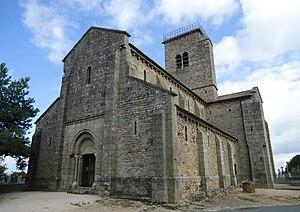
Eglise romane - Gourdon - Saône-et-Loire (71)
Gourdon est une commune française située dans le département de Saône-et-Loire en région Bourgogne-Franche-Comté.
L'église Notre-Dame-de-l'Assomption de Gourdon est une église située sur le territoire de la commune de Gourdon dans le département français de Saône-et-Loire et la région Bourgogne-Franche-Comté.
Cet article recense une partie des monuments historiques de Saône-et-Loire, en France.